George Bidie

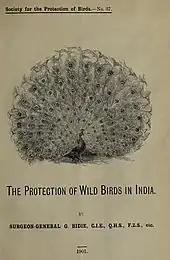
Cover of Bidie's 1901 pamphlet

Surgeon General George Bidie (3 April 1830 – 19 February 1913) was a British physician who worked in India in the Madras Medical Service. He was also Superintendent of the Government Museum, Chennai from 1872 to 1885.